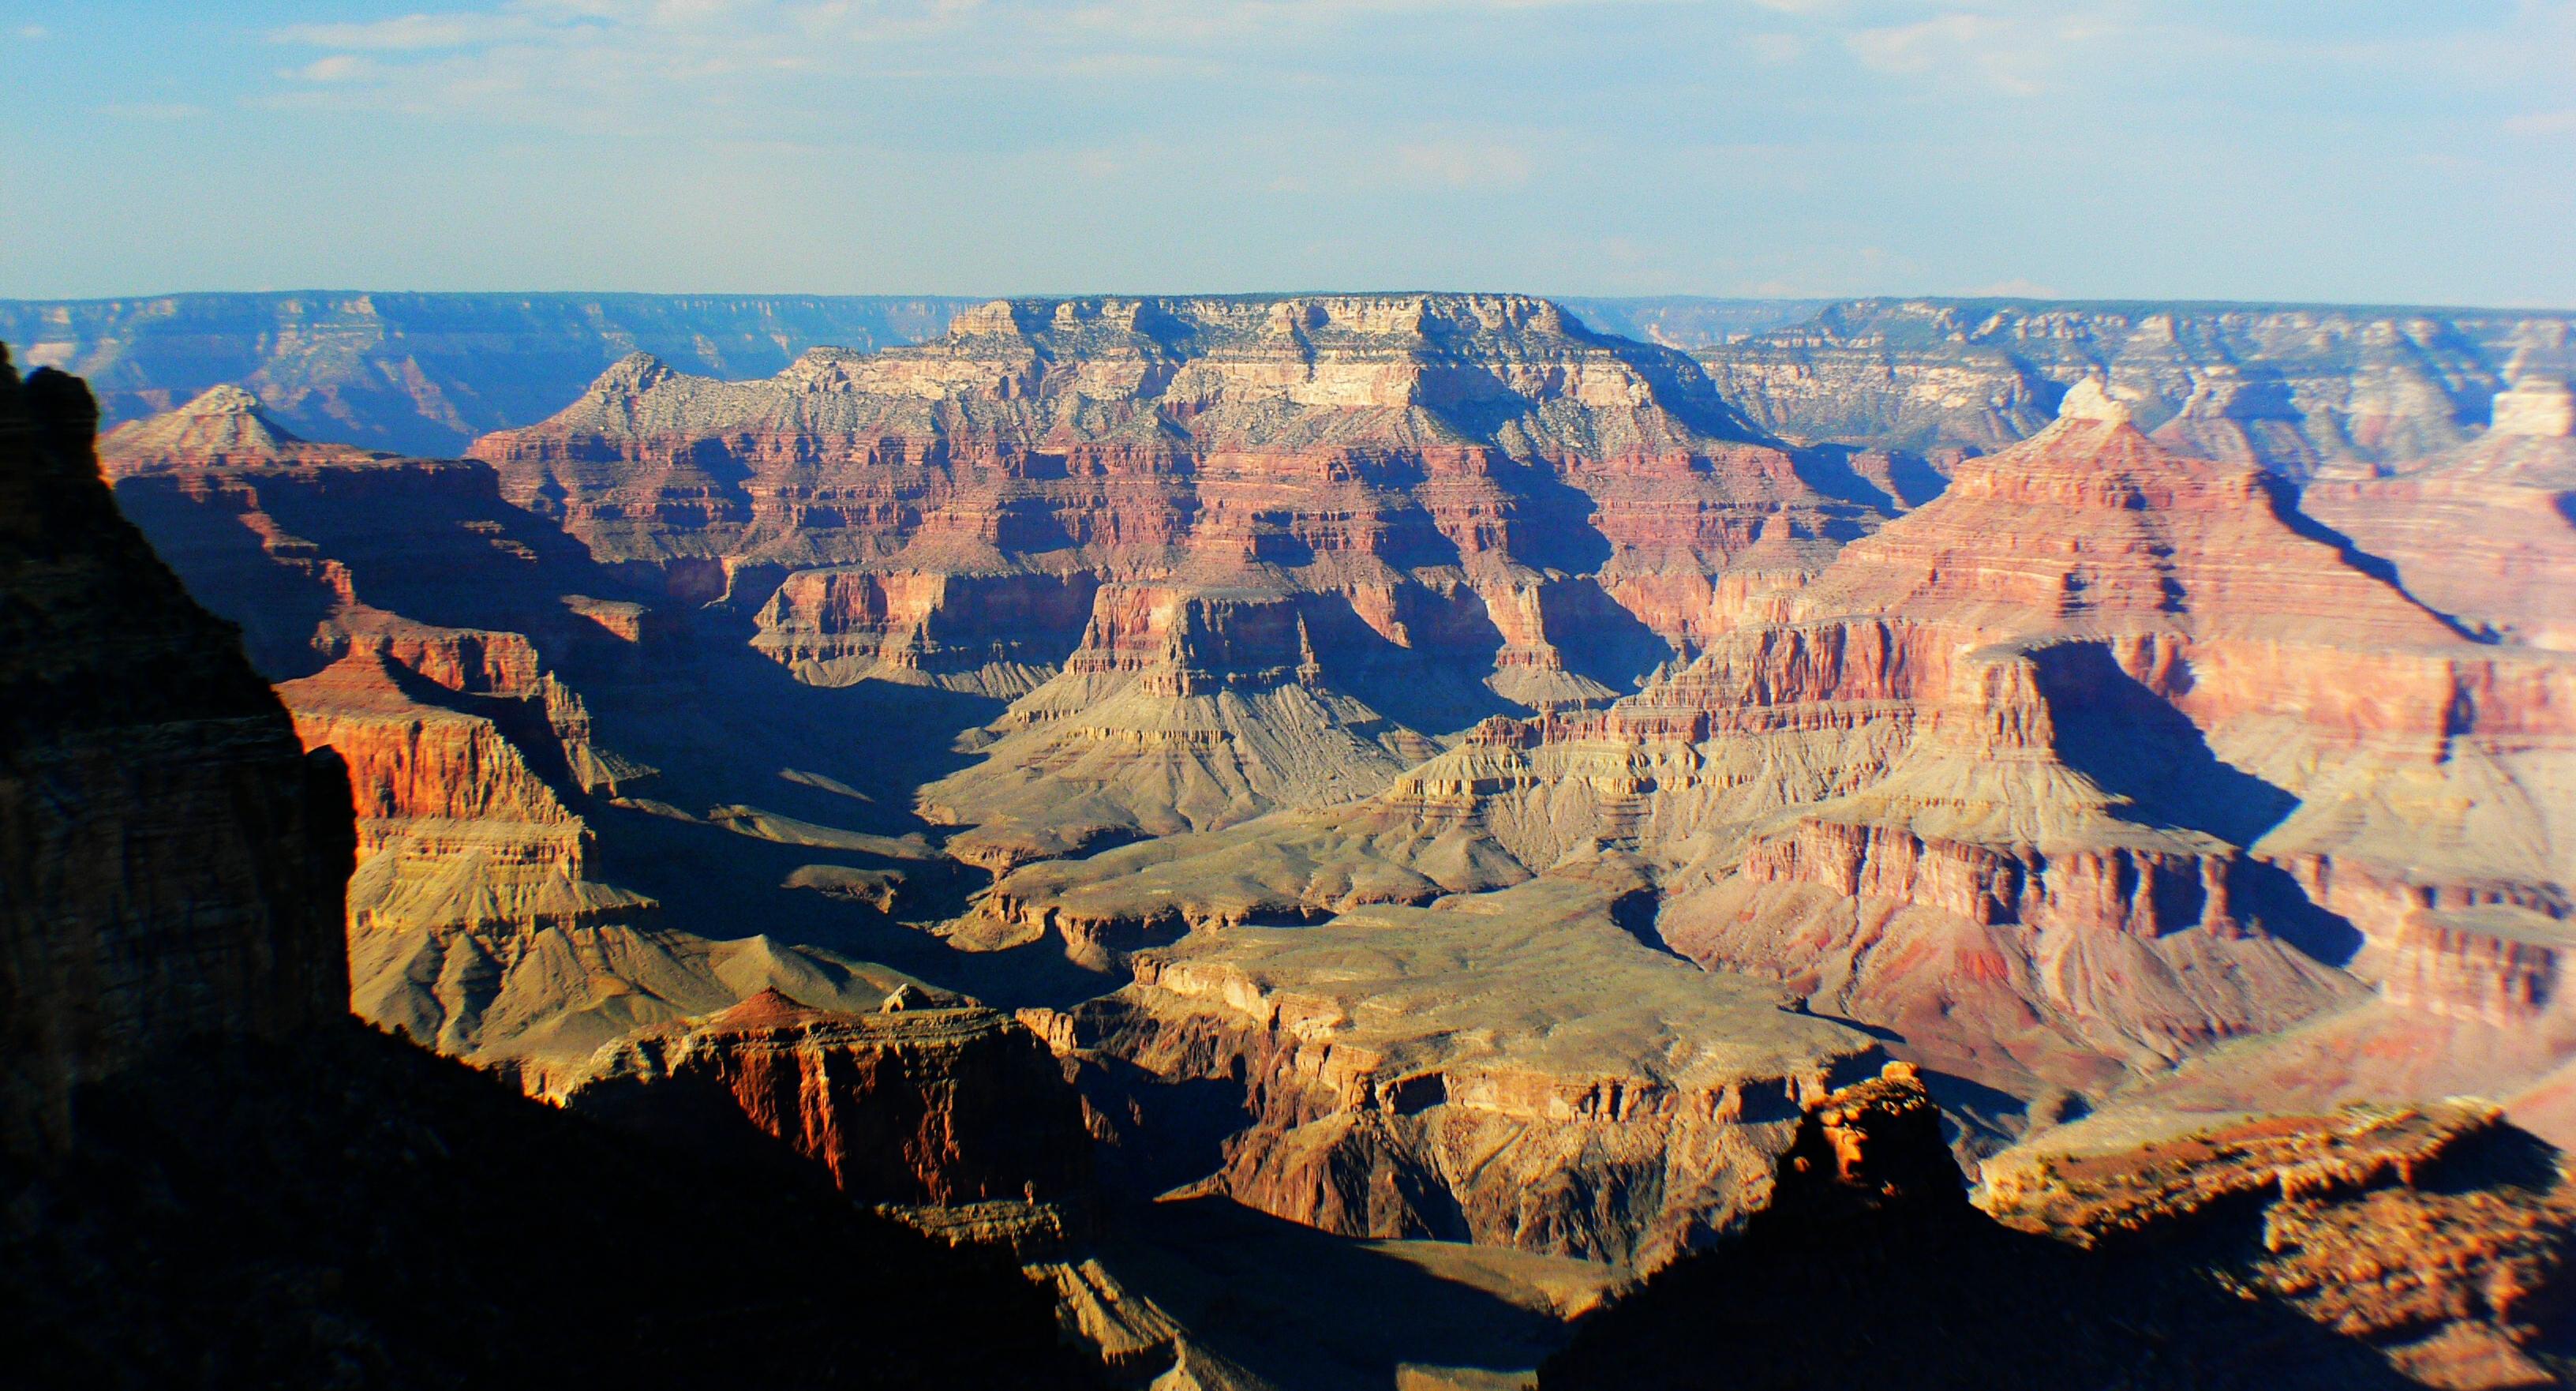
landscape, photography, formation, cliff, canyon, extreme sport, terrain, arizona, nationalpark, badlands, grandcanyon, bridgecamera, usnationalparks, coloradoriver, thegrandcanyon, landform, geographical feature